Civic Museum of Mirandola

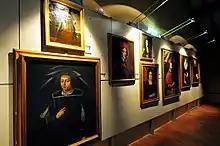
Painting collection

The modern Civic Museum was founded in 1963, after the exhibition organized on the occasion of the 500th anniversary of the birth of famous Renaissance philosopher Giovanni Pico della Mirandola, when for the first time they brought together many works of art and memorabilia previously split in various municipal offices or abandoned in the municipal warehouse and historical archive. The first part of the exhibition concerned the iconography of the Pico princes from the 15th to the 18th century and of the Este dukes who came into possession of Mirandola after 1710 (35 paintings and three sculptures), as well as some altarpieces from the churches of Mirandola. The second part was related to the mint of Mirandola and the medal of the court of the Pico.